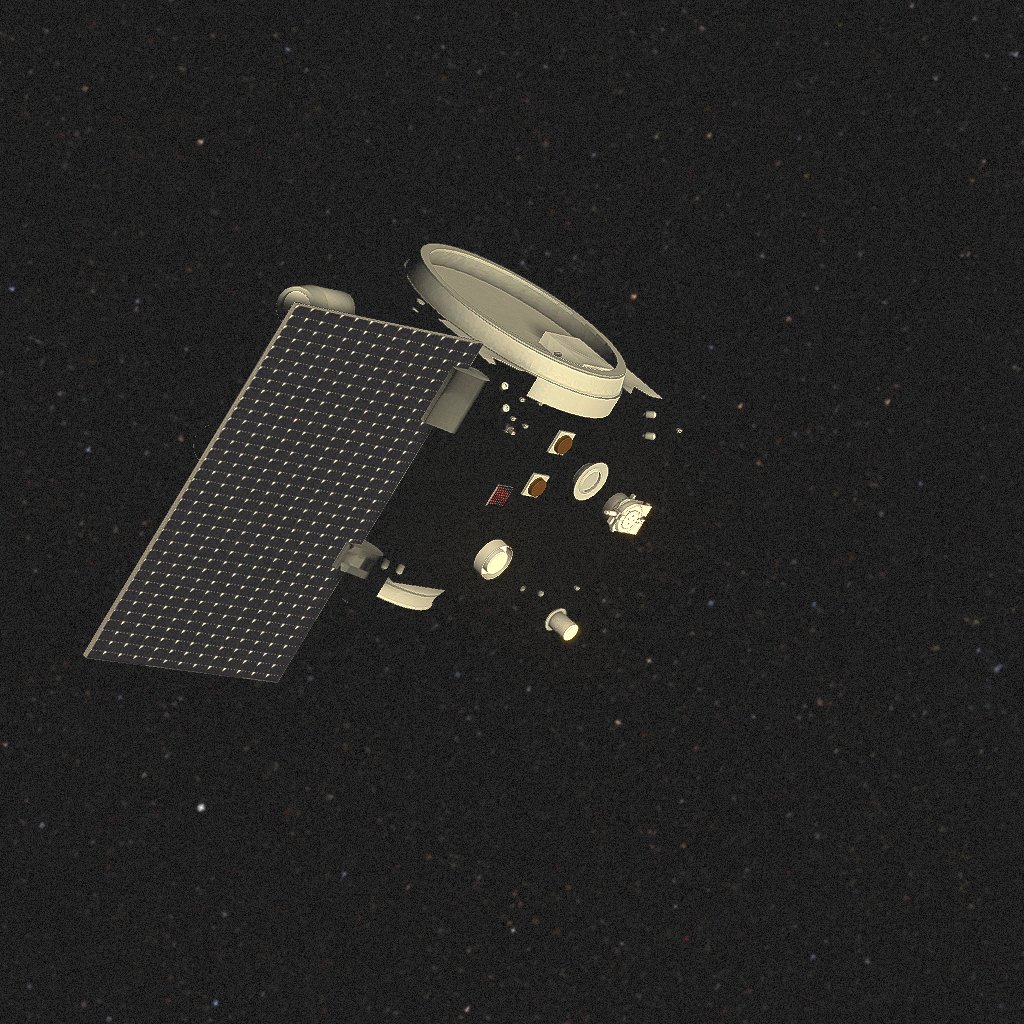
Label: proba_3_csc